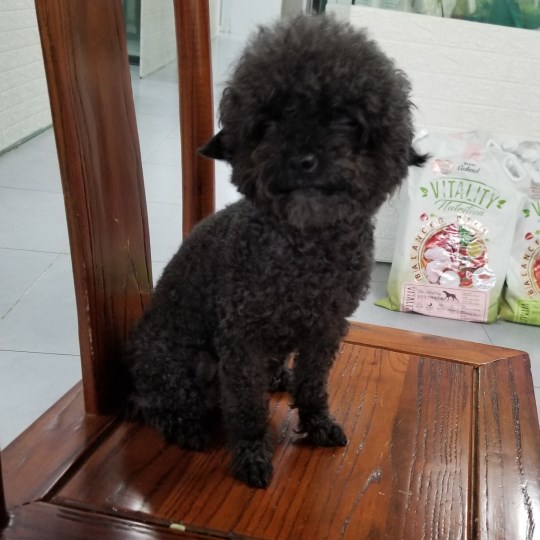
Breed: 2925-n000114-toy_poodle